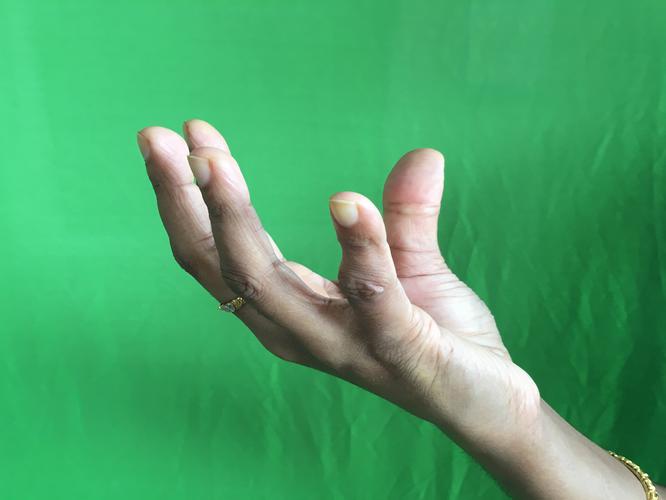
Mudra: Padmakosha
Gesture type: single_hand